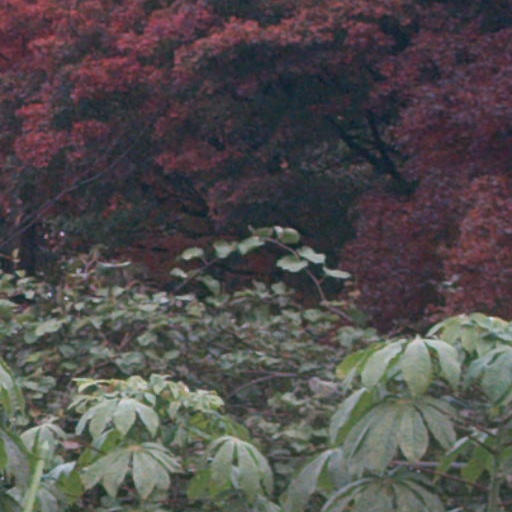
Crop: cassava